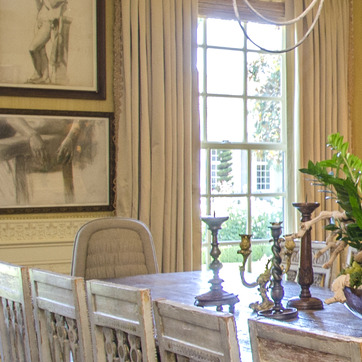
Material: fabric